Cuexcomate

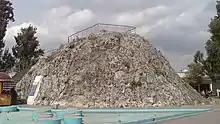
Sinter cone built by Cuexcomate geyser

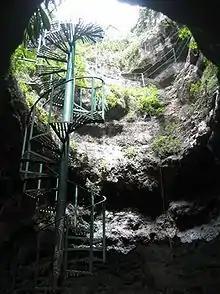
Staircase leading into the crater of Cuexcomate geyser

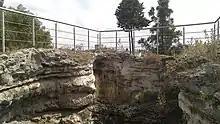
Layers in the crater walls

Cuexcomate is an inactive geyser in Puebla city, Puebla state, Mexico. The sinter cone that the geyser built up around its vent is tall and has a diameter of . A central crater within the cone is up to wide and deep (extending below ground level).